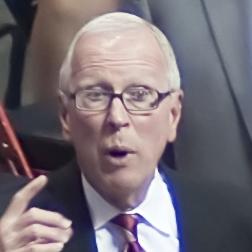
Age: 63